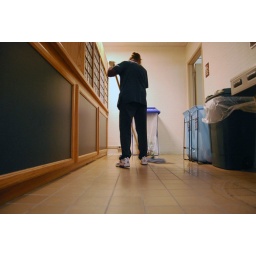
Cathy Aho mops the tile floor outside the mens bathroom in the lobby of Thorpe Hall.